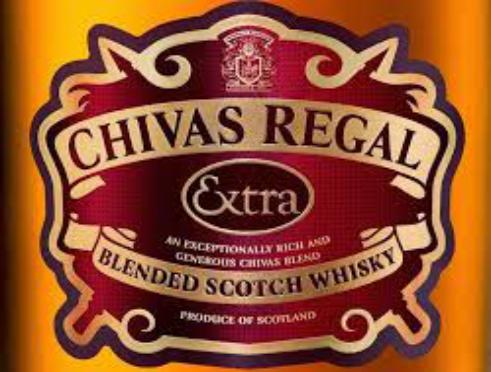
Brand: CHIVAS REGAL
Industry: Food